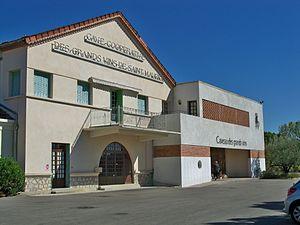
Cave vinicole de Saint Maurice sur Eugyes, Drôme, France
Saint-Maurice-sur-Eygues est une commune française située dans le département de la Drôme en région Auvergne-Rhône-Alpes.
Saint-maurice-sur-eygues, ou côtes-du-rhône villages Saint-Maurice-sur-Eygues, est un vin produit sur la commune de Saint-Maurice-sur-Eygues, dans le département de la Drôme.